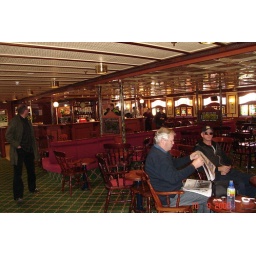
bar within the ship